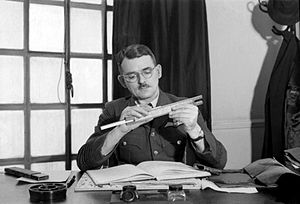
Frank Whittle
Frank Whittle var en engelsk pilot, forretningsmand og opfinder af jetmotoren, der revolutionerede flyindustrien. Han må dog dele æren med dr. Hans von Ohain, der ganske vist var et par år bagefter med sin opfindelse, men på grund af bedre økonomisk opbakning var den første der fik et fly på vingerne. De blev venner efter krigen og endte begge deres dage i USA.